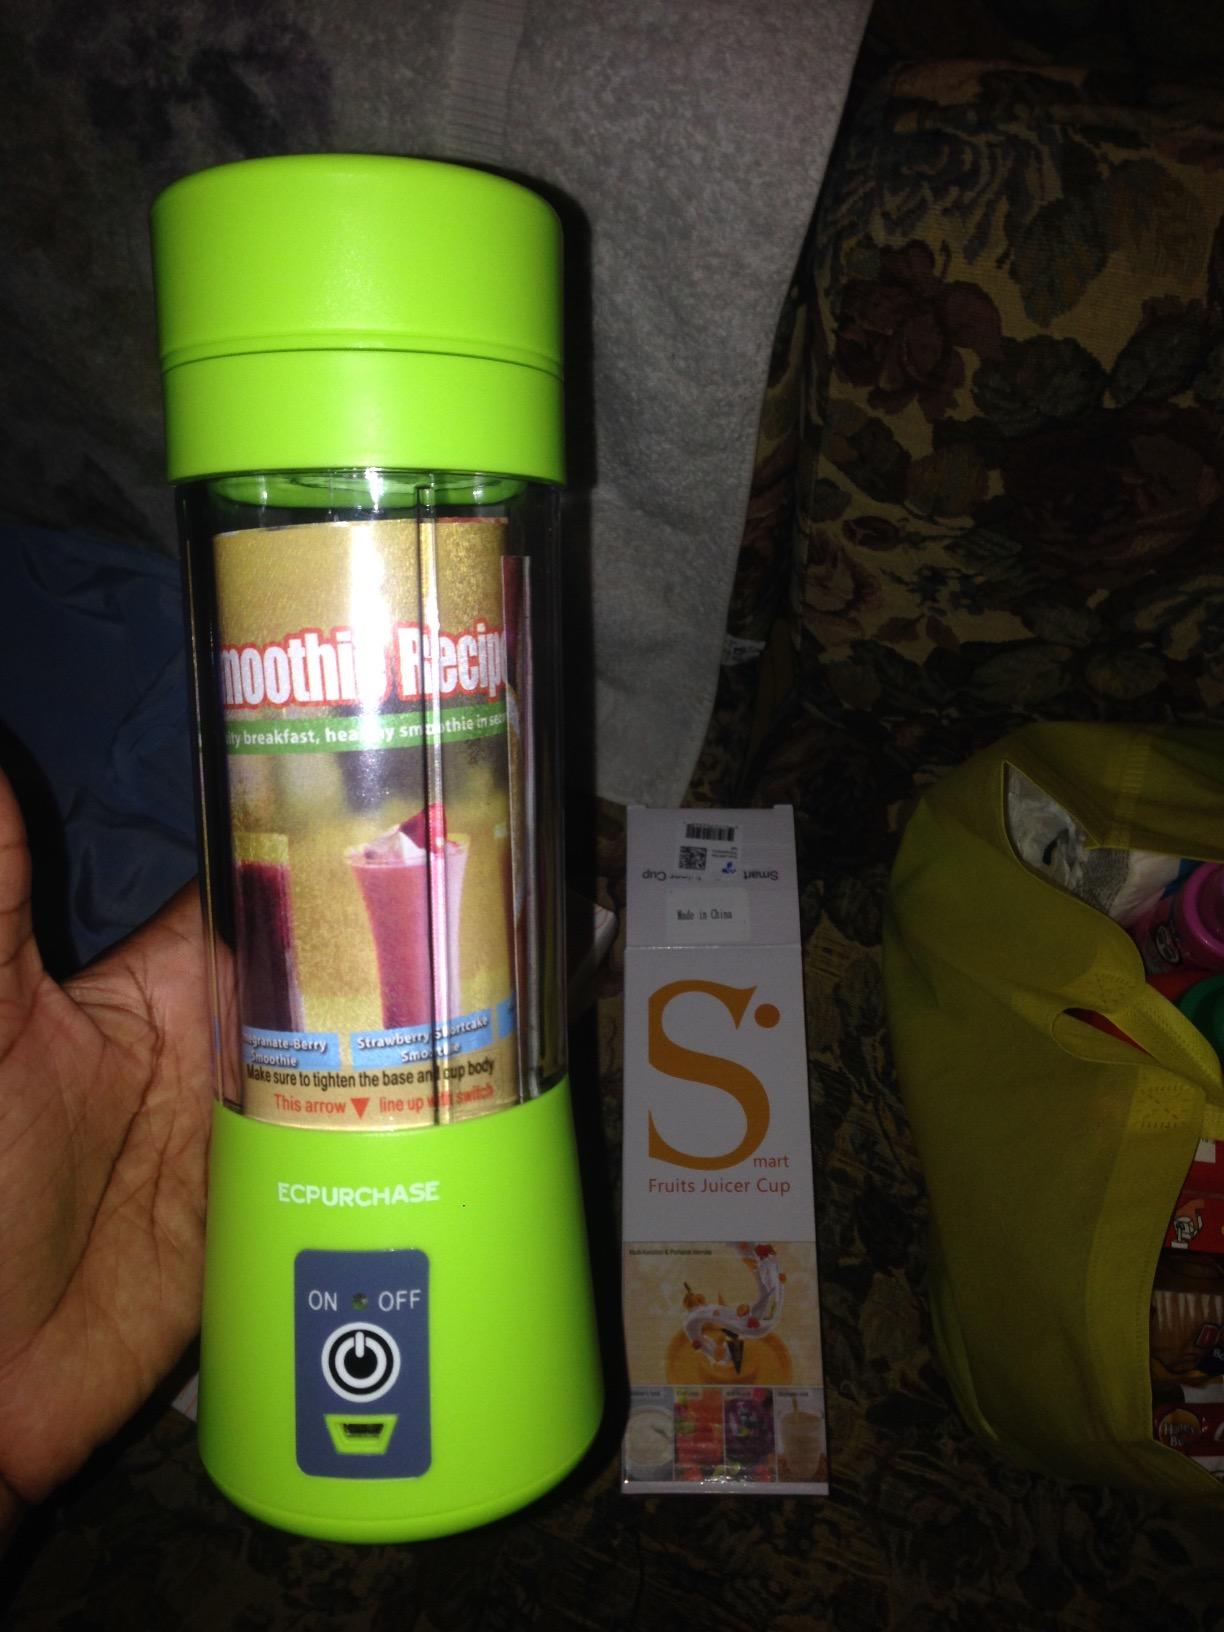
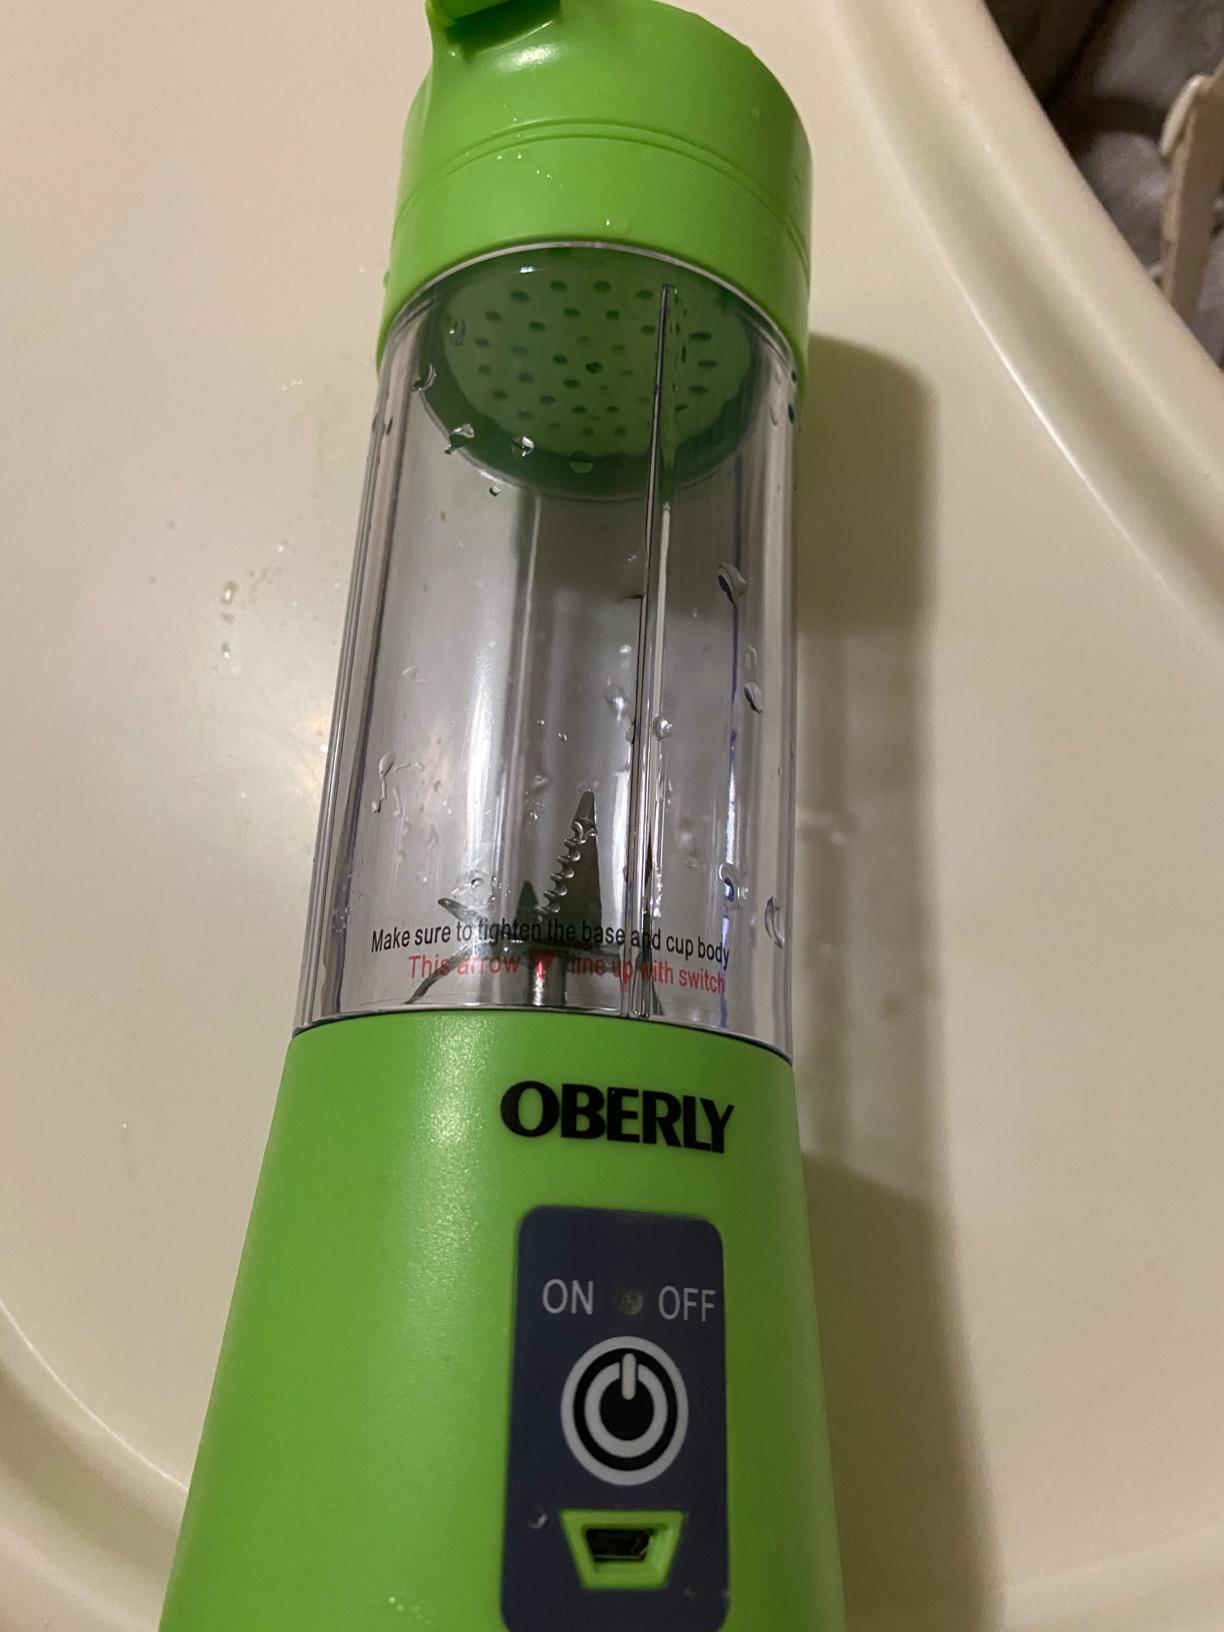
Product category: items_blender
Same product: no